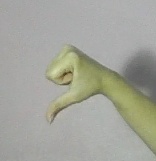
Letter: waw